Osman Mohamoud (clan)

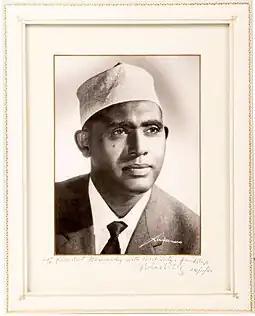
President Abdirashid Ali Sharmarke's portrait that was gifted to President John F. Kennedy

On October 15, 1969, while paying a visit to the northern town of Las Anod, Somalia's then President Abdirashid Ali Shermarke was shot dead by a policeman in his security team. His assassination was quickly followed by a military coup d'état on October 21, 1969 (the day after his funeral), in which the Somali Army and police force seized power without encountering armed opposition — essentially a bloodless takeover. The putsch was spearheaded by Major General Mohamed Siad Barre, who at the time commanded the army. For refusing to support Barre's seizure of power, numerous political figures were imprisoned. Among these were General Mohamed Abshir Muse of the Osman Mahmoud and Abdullahi Yusuf Ahmed of Omar Mahmoud. They and many others of political power were imprisoned for several years by the new military regime.